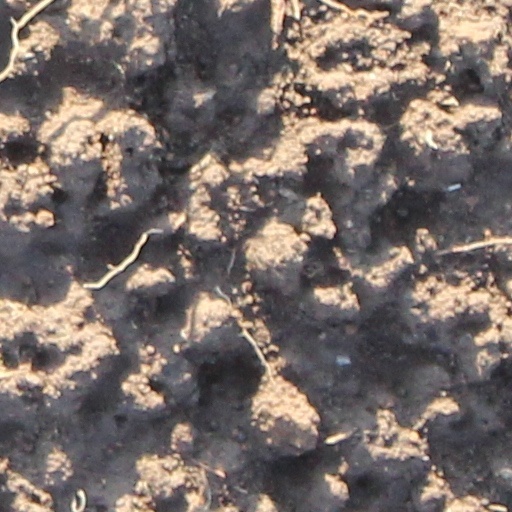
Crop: wheat